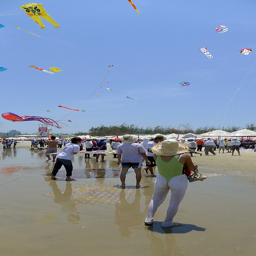
A group of people are guiding kites on a beach.
Beach goers standing in surf flying large assortment of kites.
Several people stand around flying kites on a ground that looks wet
A large group of people stand on a beach with kites flying overhead.
A group of people flying kites in the wate